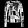
Label: Pullover